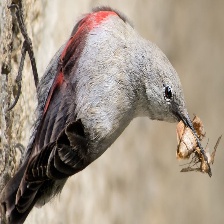
Species: WALL CREAPER
Scientific name: TICHODROMA MURARIA